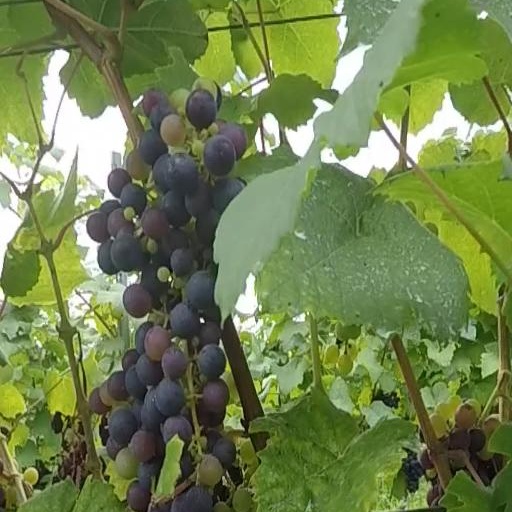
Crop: grape